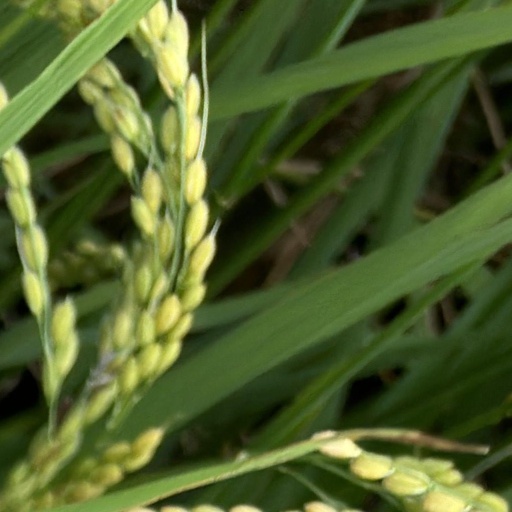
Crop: rice